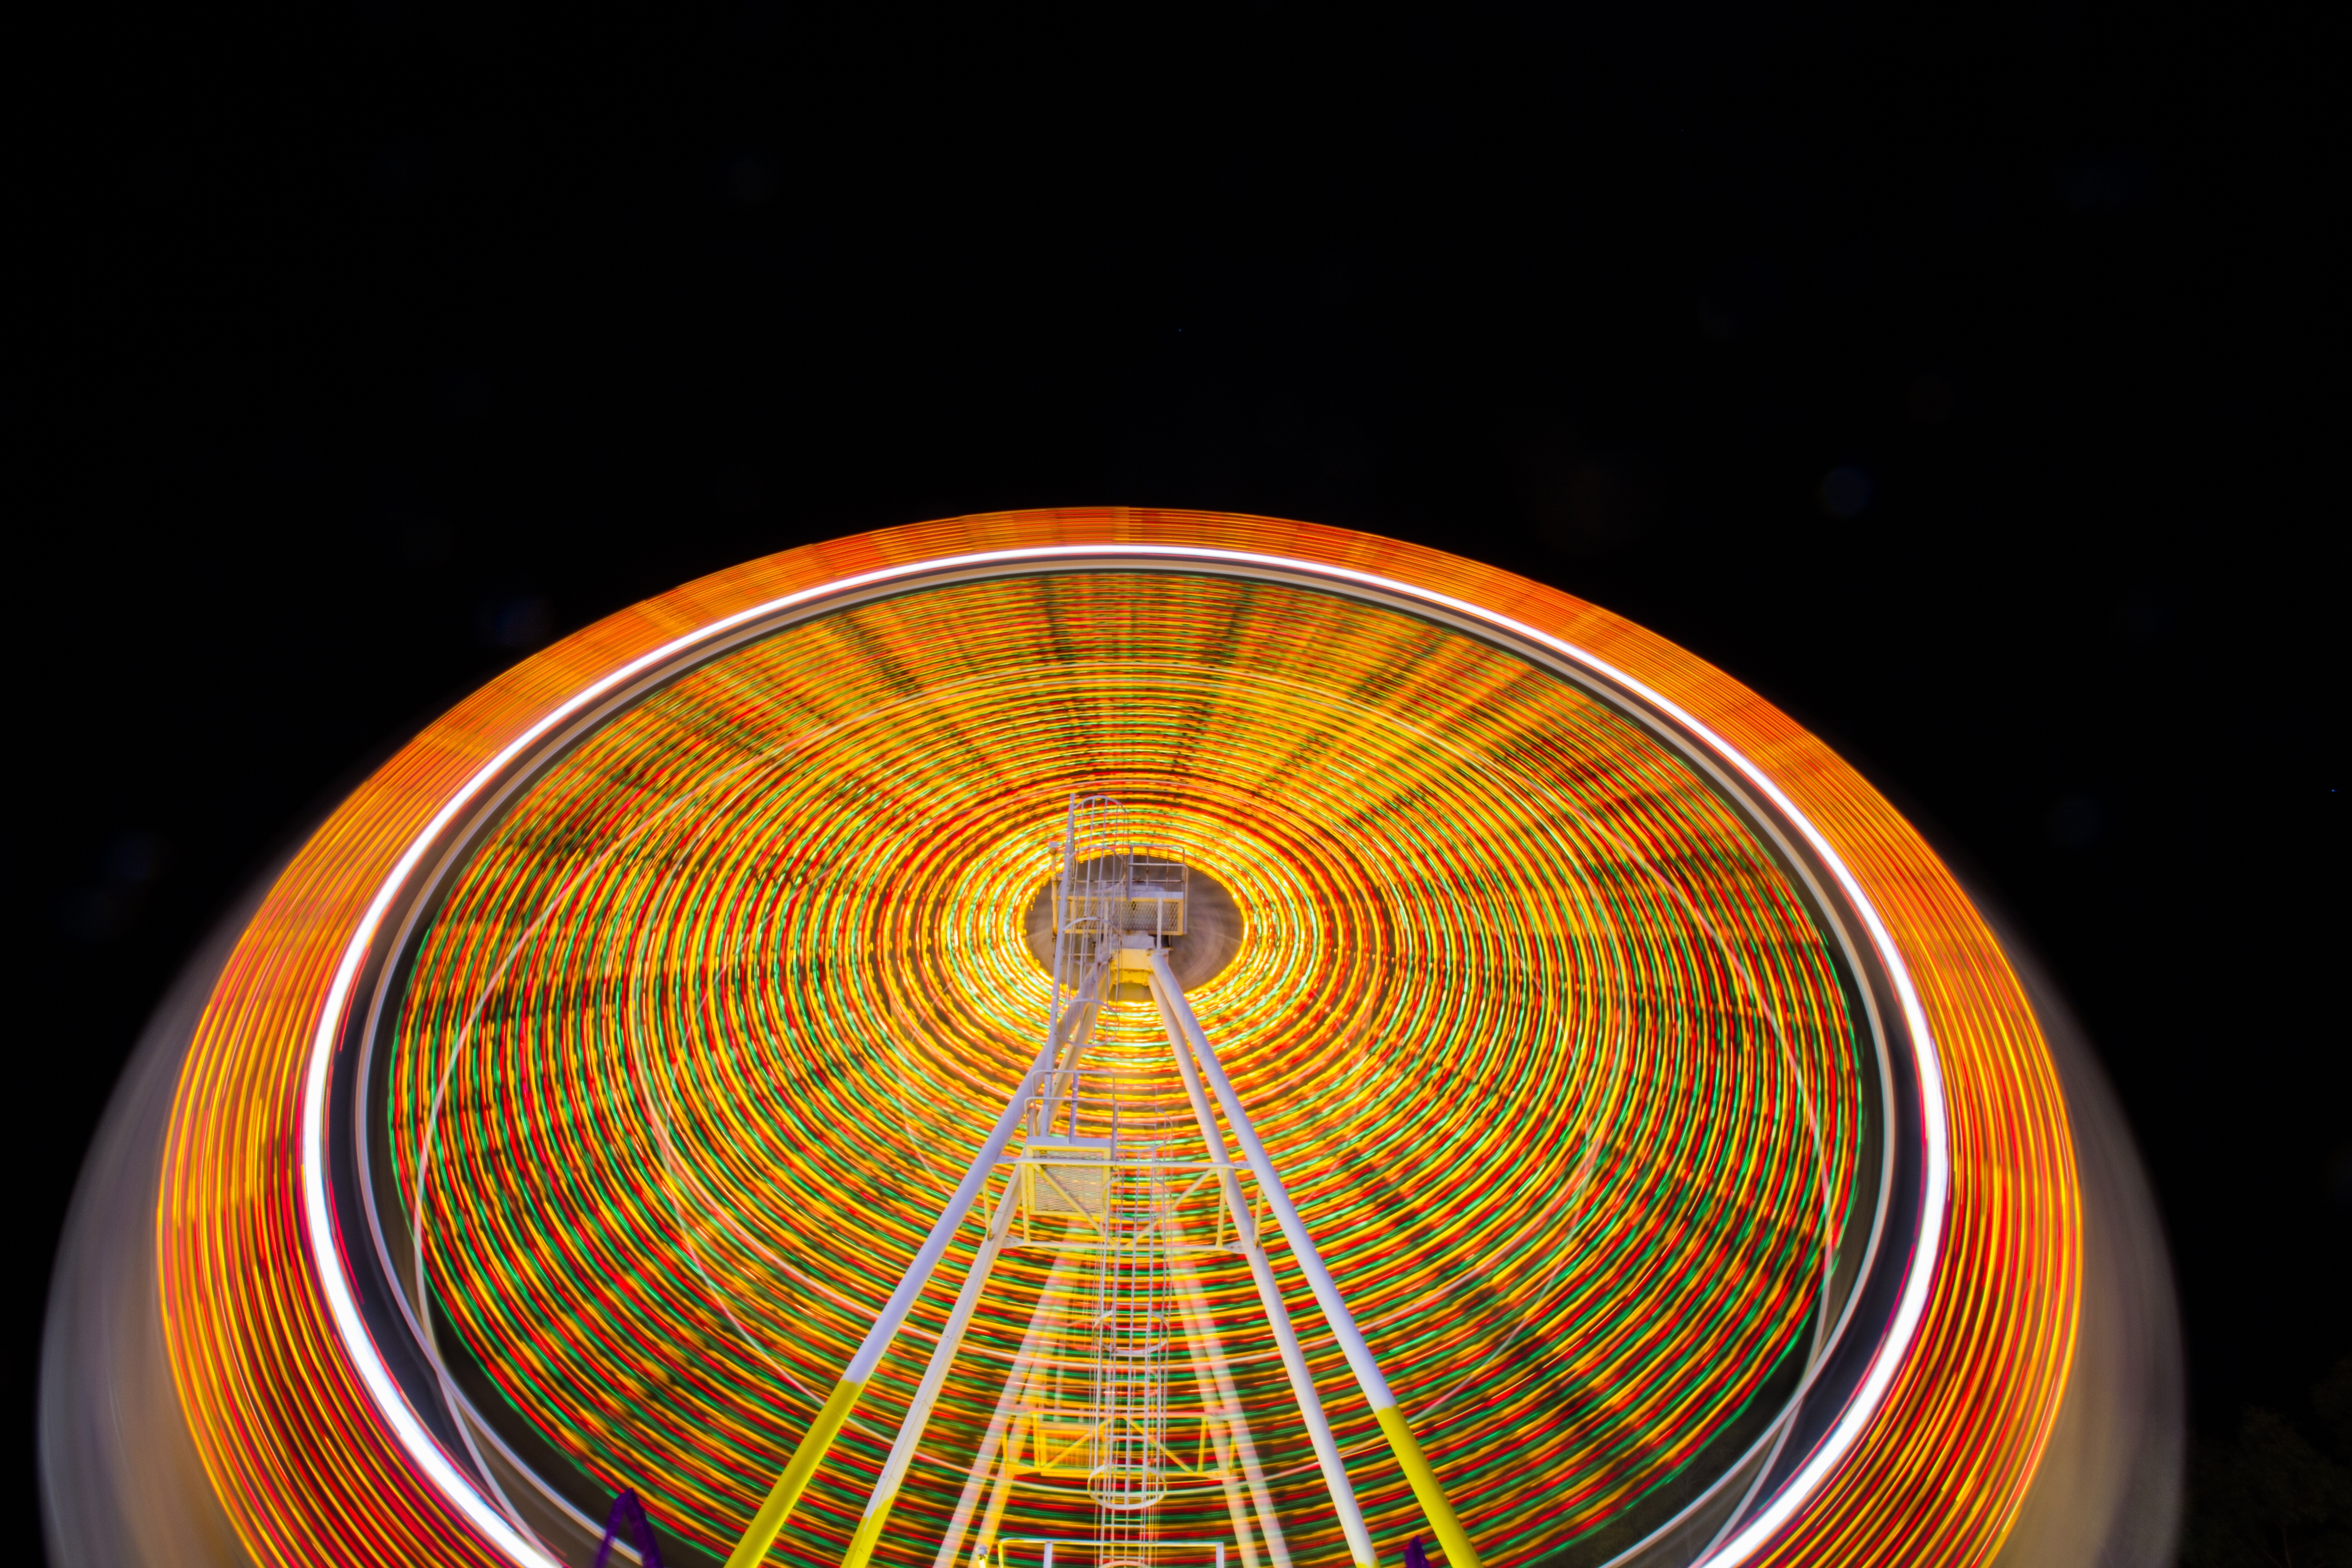
light, blur, abstract, night, round, motion, pattern, reflection, ferris wheel, color, yellow, lighting, long exposure, circle, illuminated, fairground, design, circular, bright, sphere, time lapse, shape, macro photography, low angle shot, luminescence